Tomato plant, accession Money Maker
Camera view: tilt-top (135 deg); turntable rotation: 150 degrees
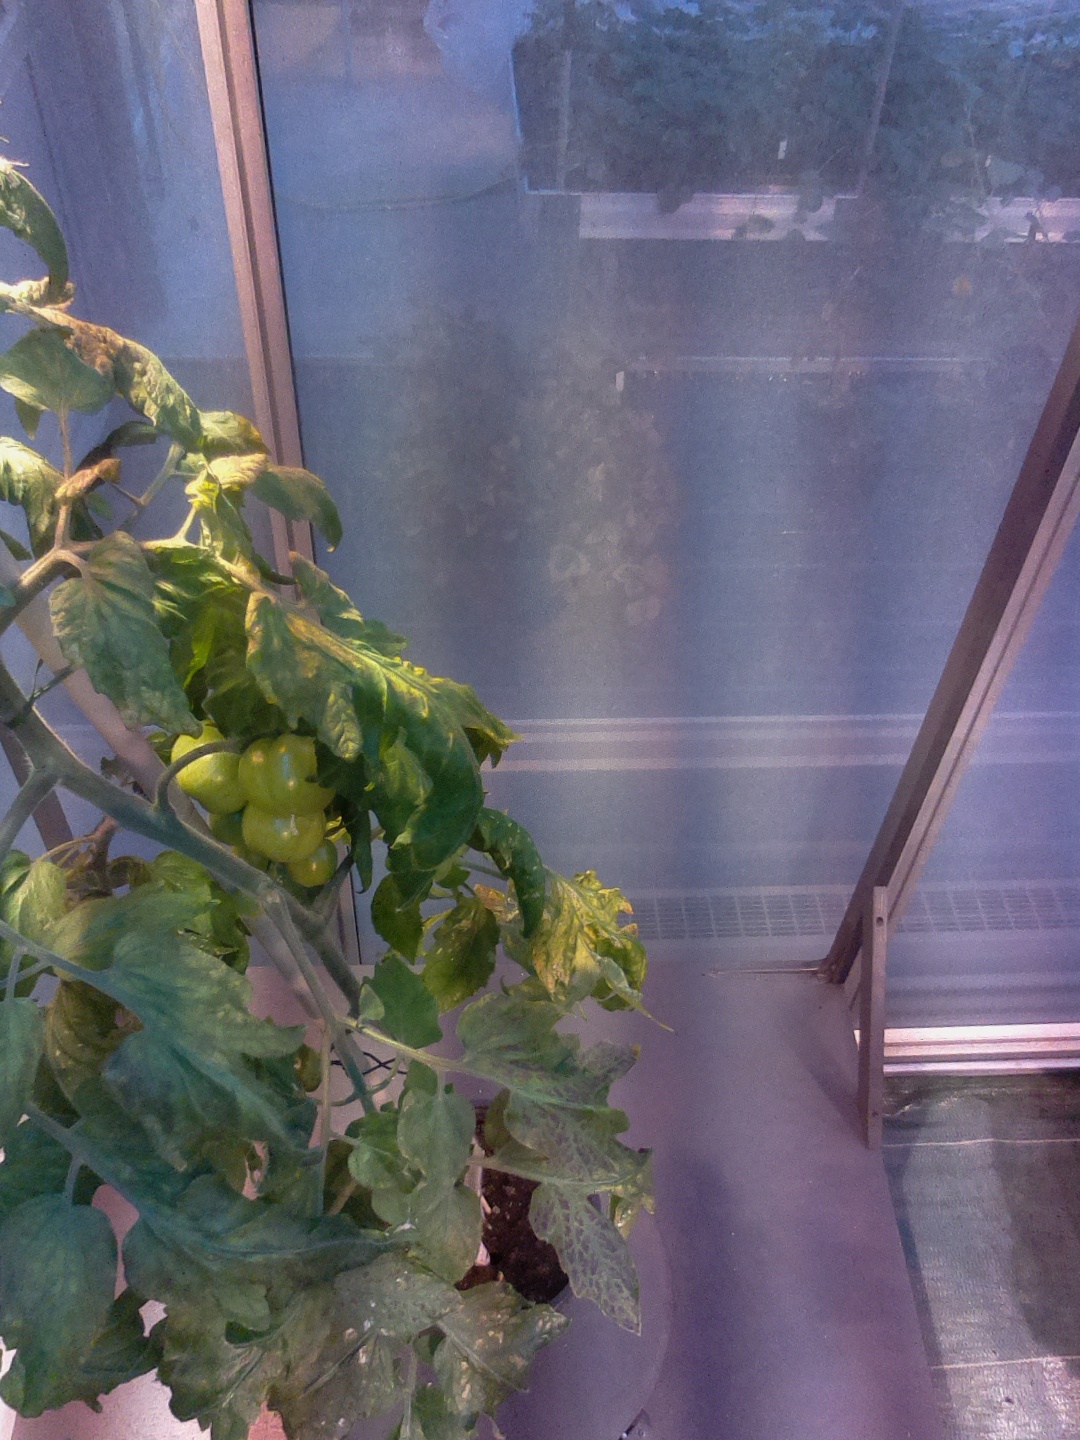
BBCH growth stage 75: 50%-60% of final fruit size